Tropical cyclones in 2019

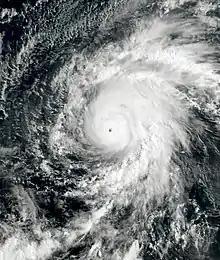
Hurricane Erick

The month of July was the third most active month in terms of total tropical cyclones and in terms of named storms in the year, with thirteen tropical cyclones forming, of which nine were named, behind August. Among these storms, Hurricane Barry made landfall between Midwestern United States and Southeastern United States as tropical storm, causing US$500 million in damages and one person was indirectly killed by the storm.